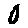
Label: 0